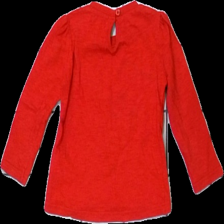
View: back
Type: Top
Category: Children
Brand: Not in the list
Brand text on label: sweetie
Colors: Red, Black, Brown
Material: 100% cotton
Pattern: Glitter
Cut: Regular
Size: 86
Season: All
Damage location: top center
Damage 2 location: middle left
Damage 3 location: middle right
Price range: 50-100
Recommended usage: Reuse
Description: röd långärmad tröja med glitter ren fram